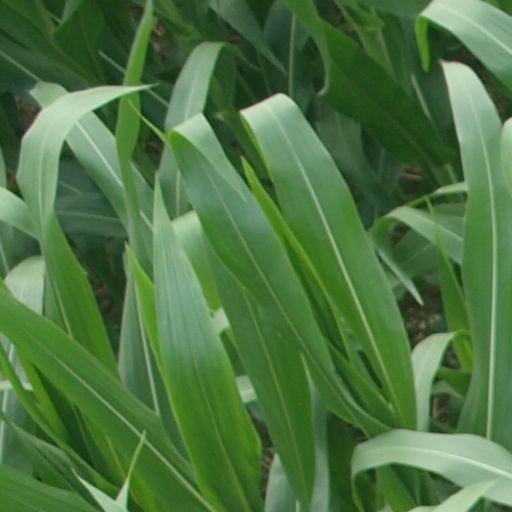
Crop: maize; corn